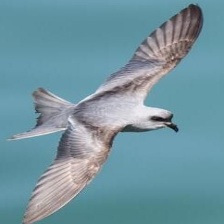
Species: ASHY STORM PETREL
Scientific name: OCEANODROMA HOMOCHROA